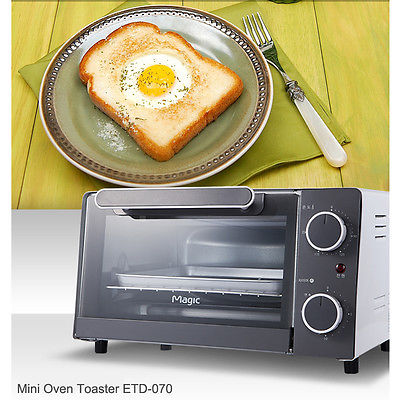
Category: toaster